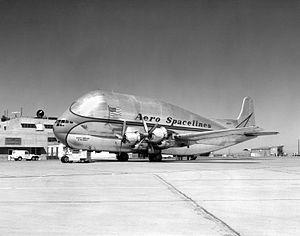
L'Aero Spacelines B-377PG Pregnant Guppy est un avion cargo dérivé du B-377 Stratocruiser, spécialement conçu pour transporter les éléments de fusées nécessaires à la réalisation du programme spatial Apollo.
Aero Spacelines, Inc est une entreprise de construction aéronautique américaine, aujourd’hui disparue, dont l’unique activité a consisté à convertir et exploiter des avions-cargo dérivés du Boeing 377 Stratocruiser.
L'Aero Spacelines Super Guppy est un avion cargo civil dérivé du Pregnant Guppy, conçu pour transporter les éléments de fusées nécessaires à la réalisation du programme spatial américain.